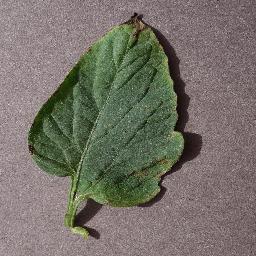
Label: Tomato___Target_Spot